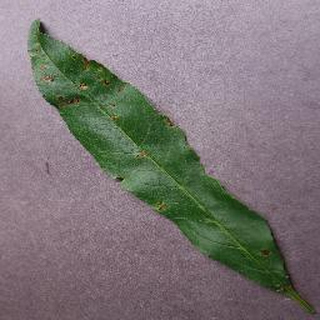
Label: peach_bacterial_spot